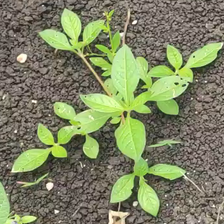
Weed species: Lamber_Quarter_plant(Chenopodium )